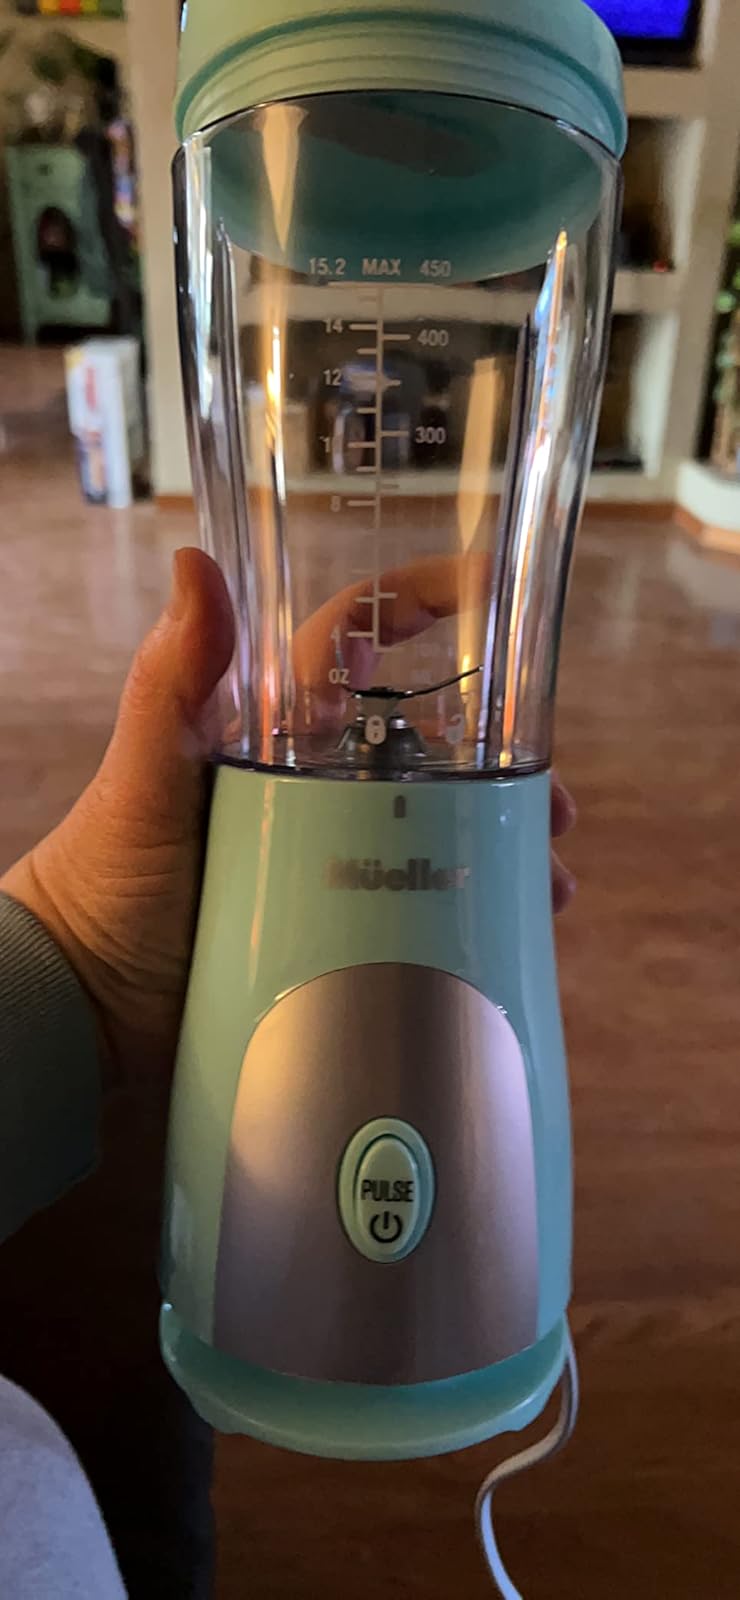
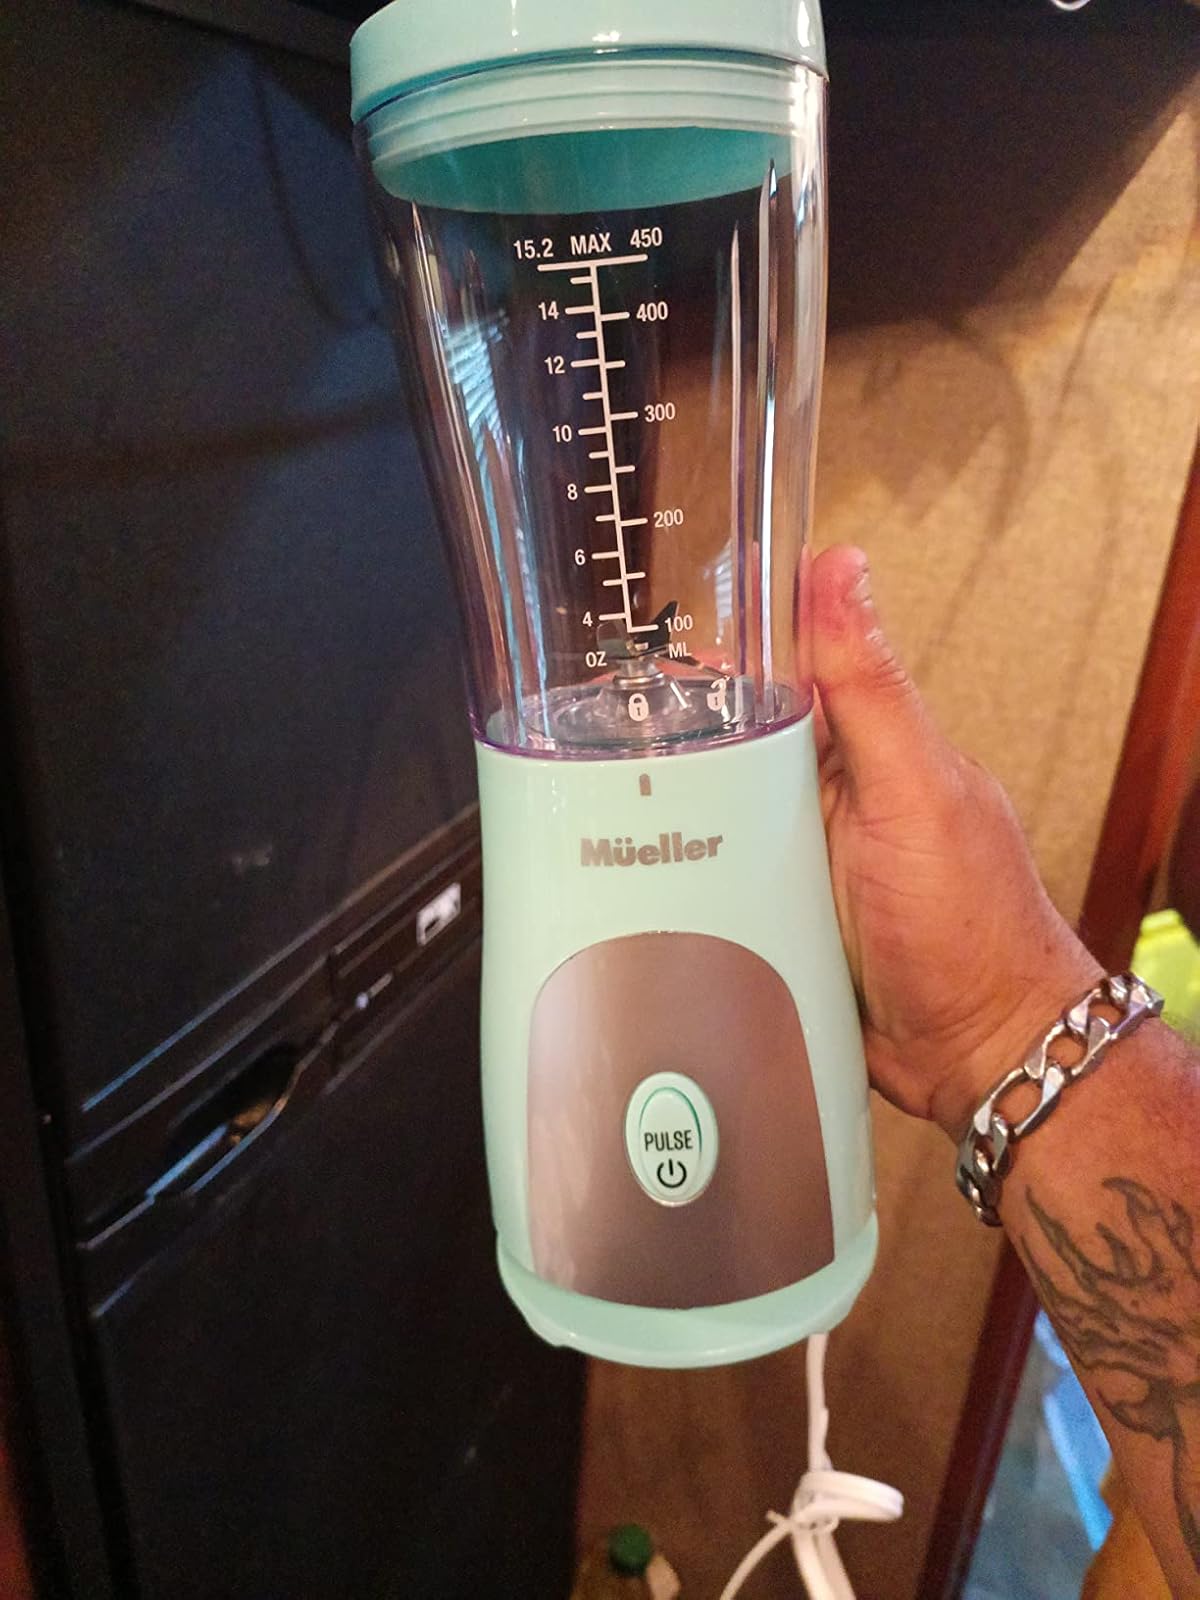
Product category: items_blender
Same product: yes